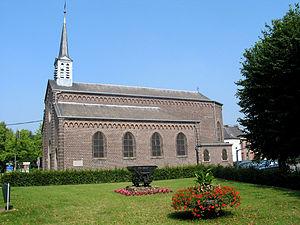
Maisières (Belgique), l'église Saint-Martin (1852).
Maisières est une section de la ville belge de Mons située en Région wallonne dans la province de Hainaut.